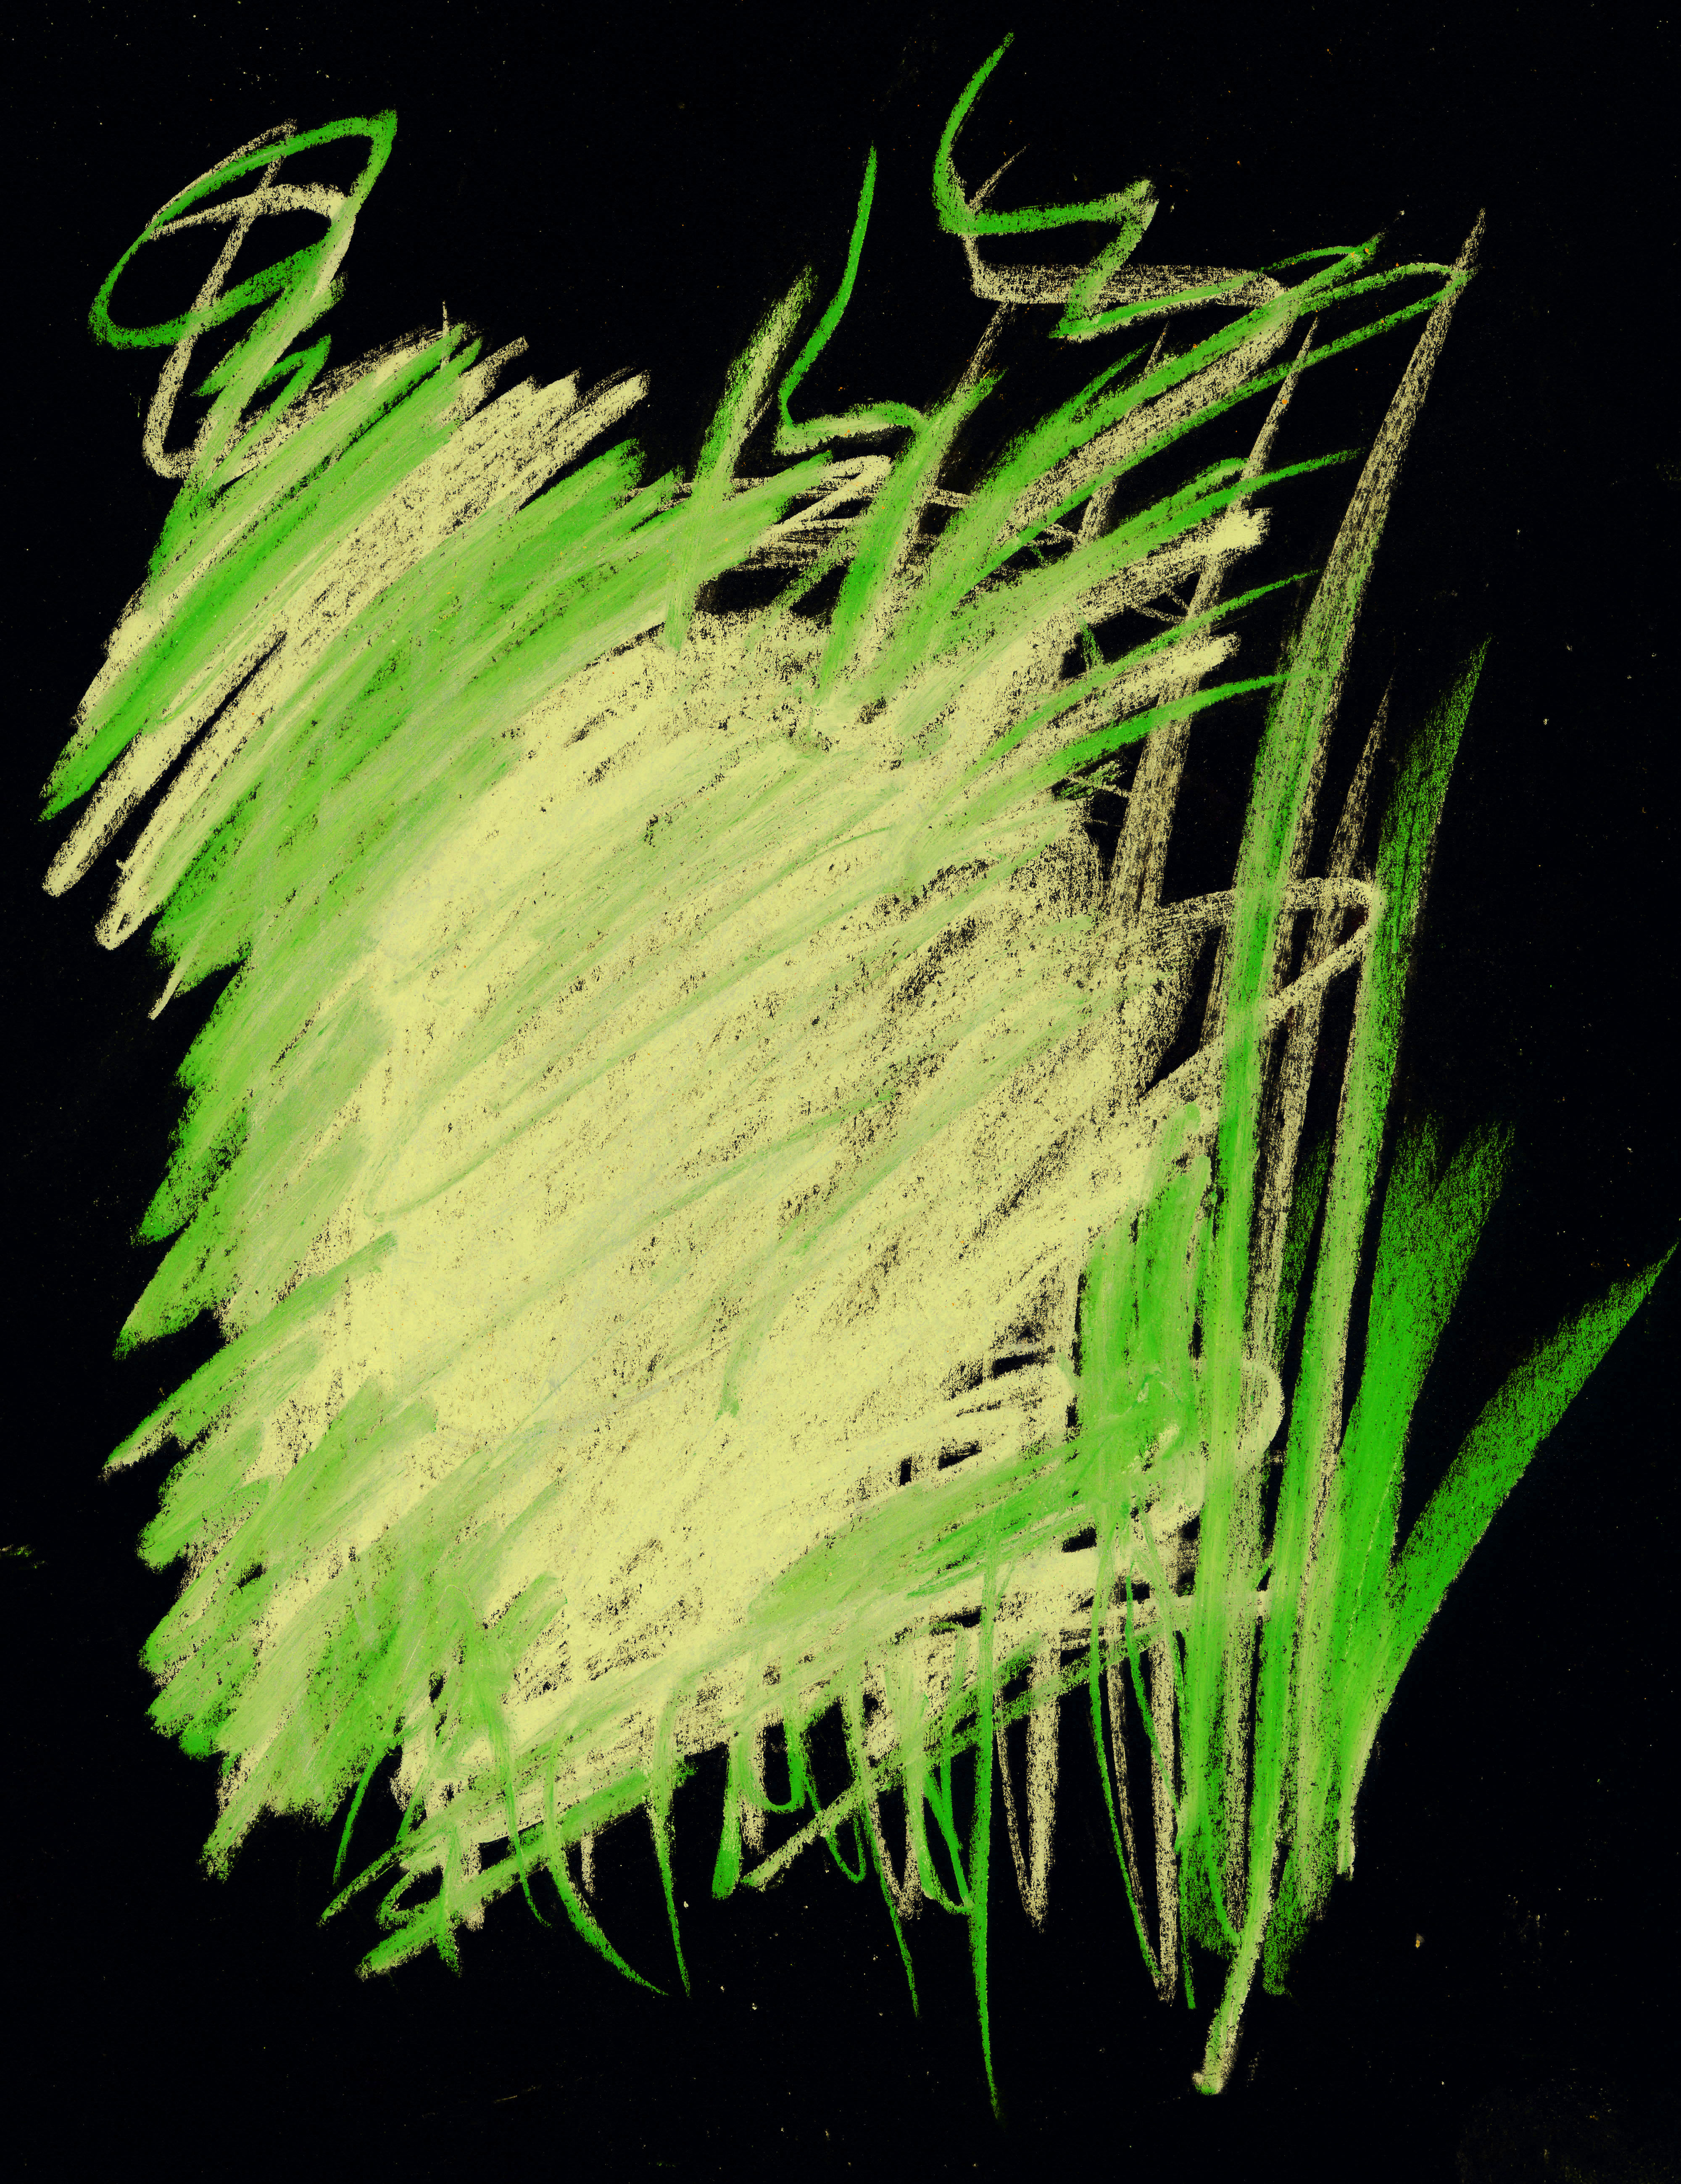
whiteboard, grunge, terrestrial plant, art, grass, font, feather, darkness, event, electric blue, graphics, fashion accessory, plant, flowering plant, rectangle, animal product, natural material, perennial plant, visual arts, still life photography, graphic design